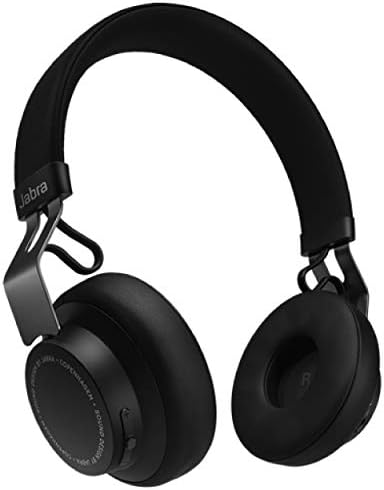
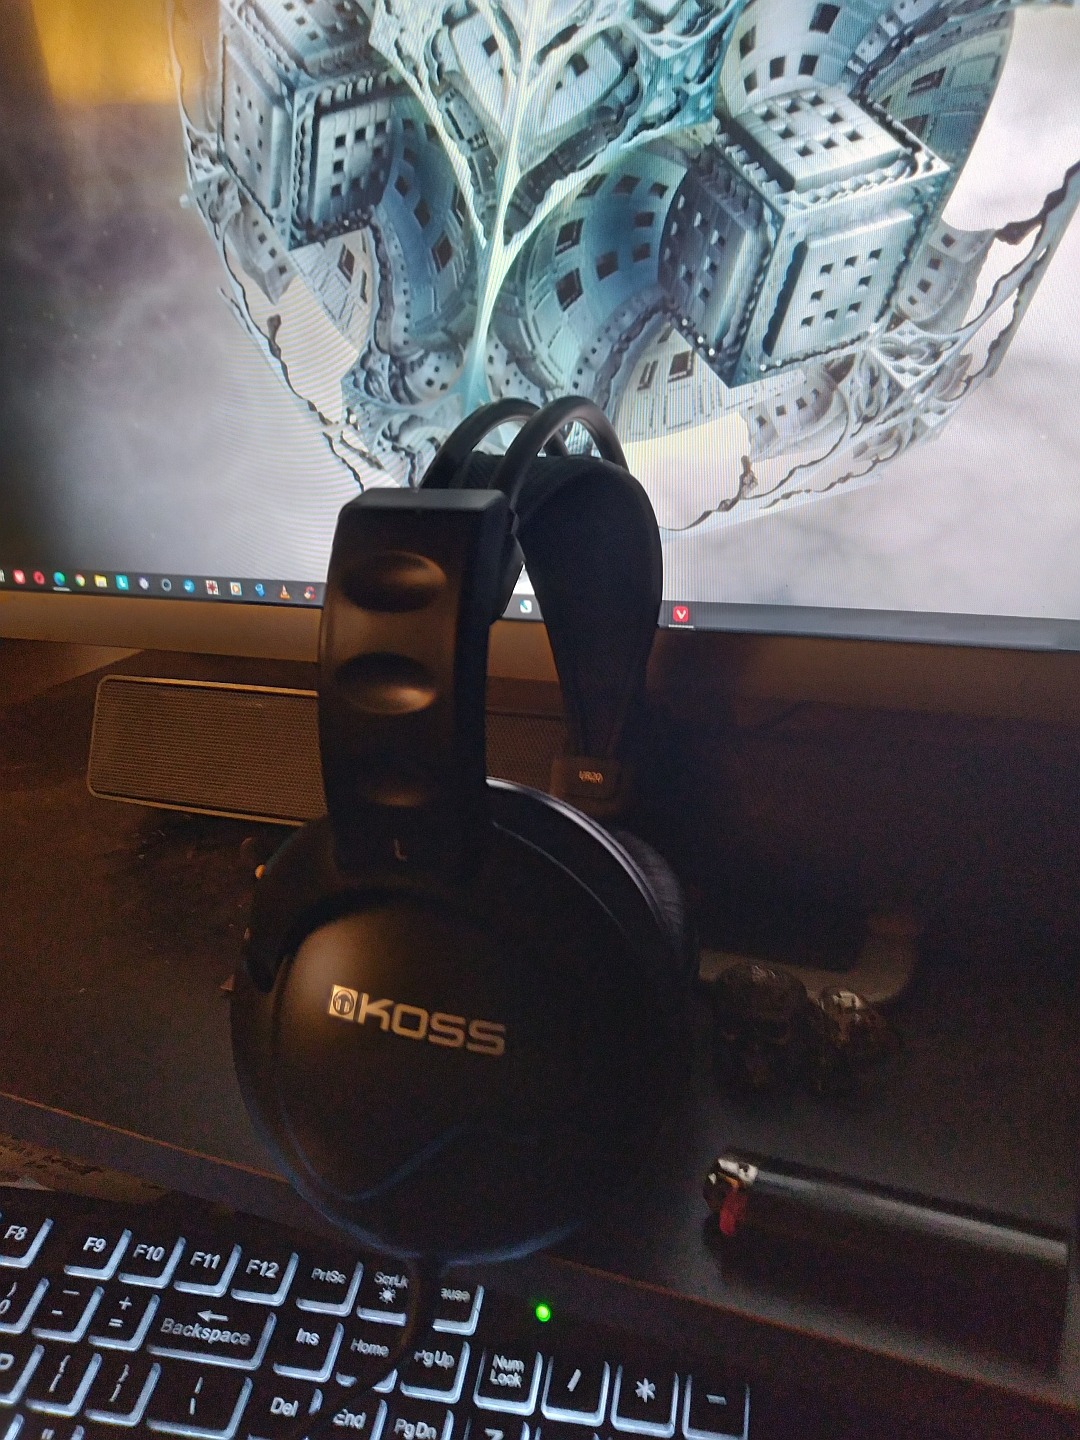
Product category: headphones
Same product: no